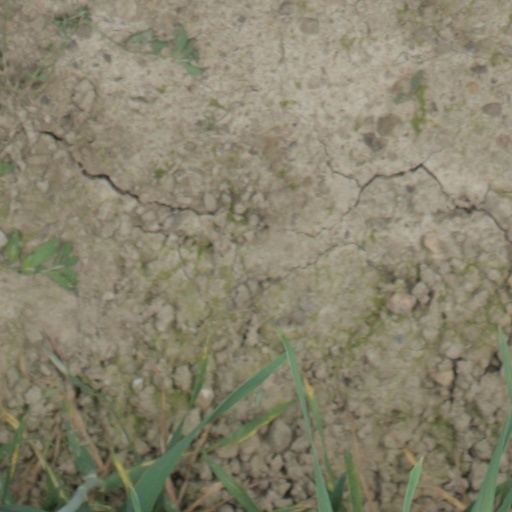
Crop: wheat